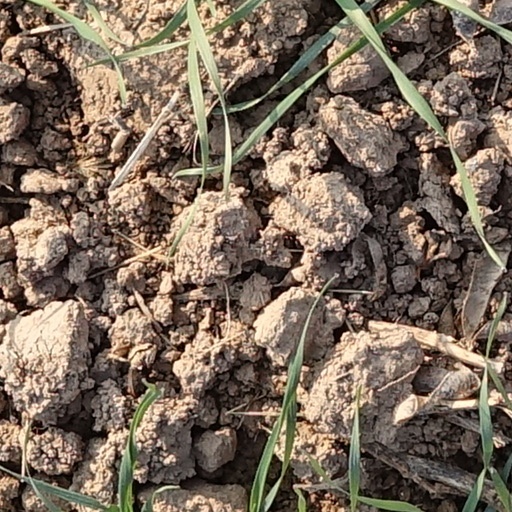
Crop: wheat